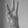
ASL letter: W